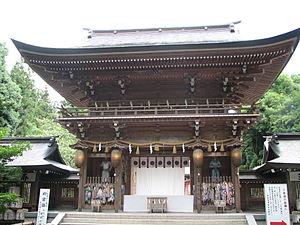
L'Isasumi-jinja est un sanctuaire shinto situé dans la ville d'Aizumisato, préfecture de Fukushima au Japon.